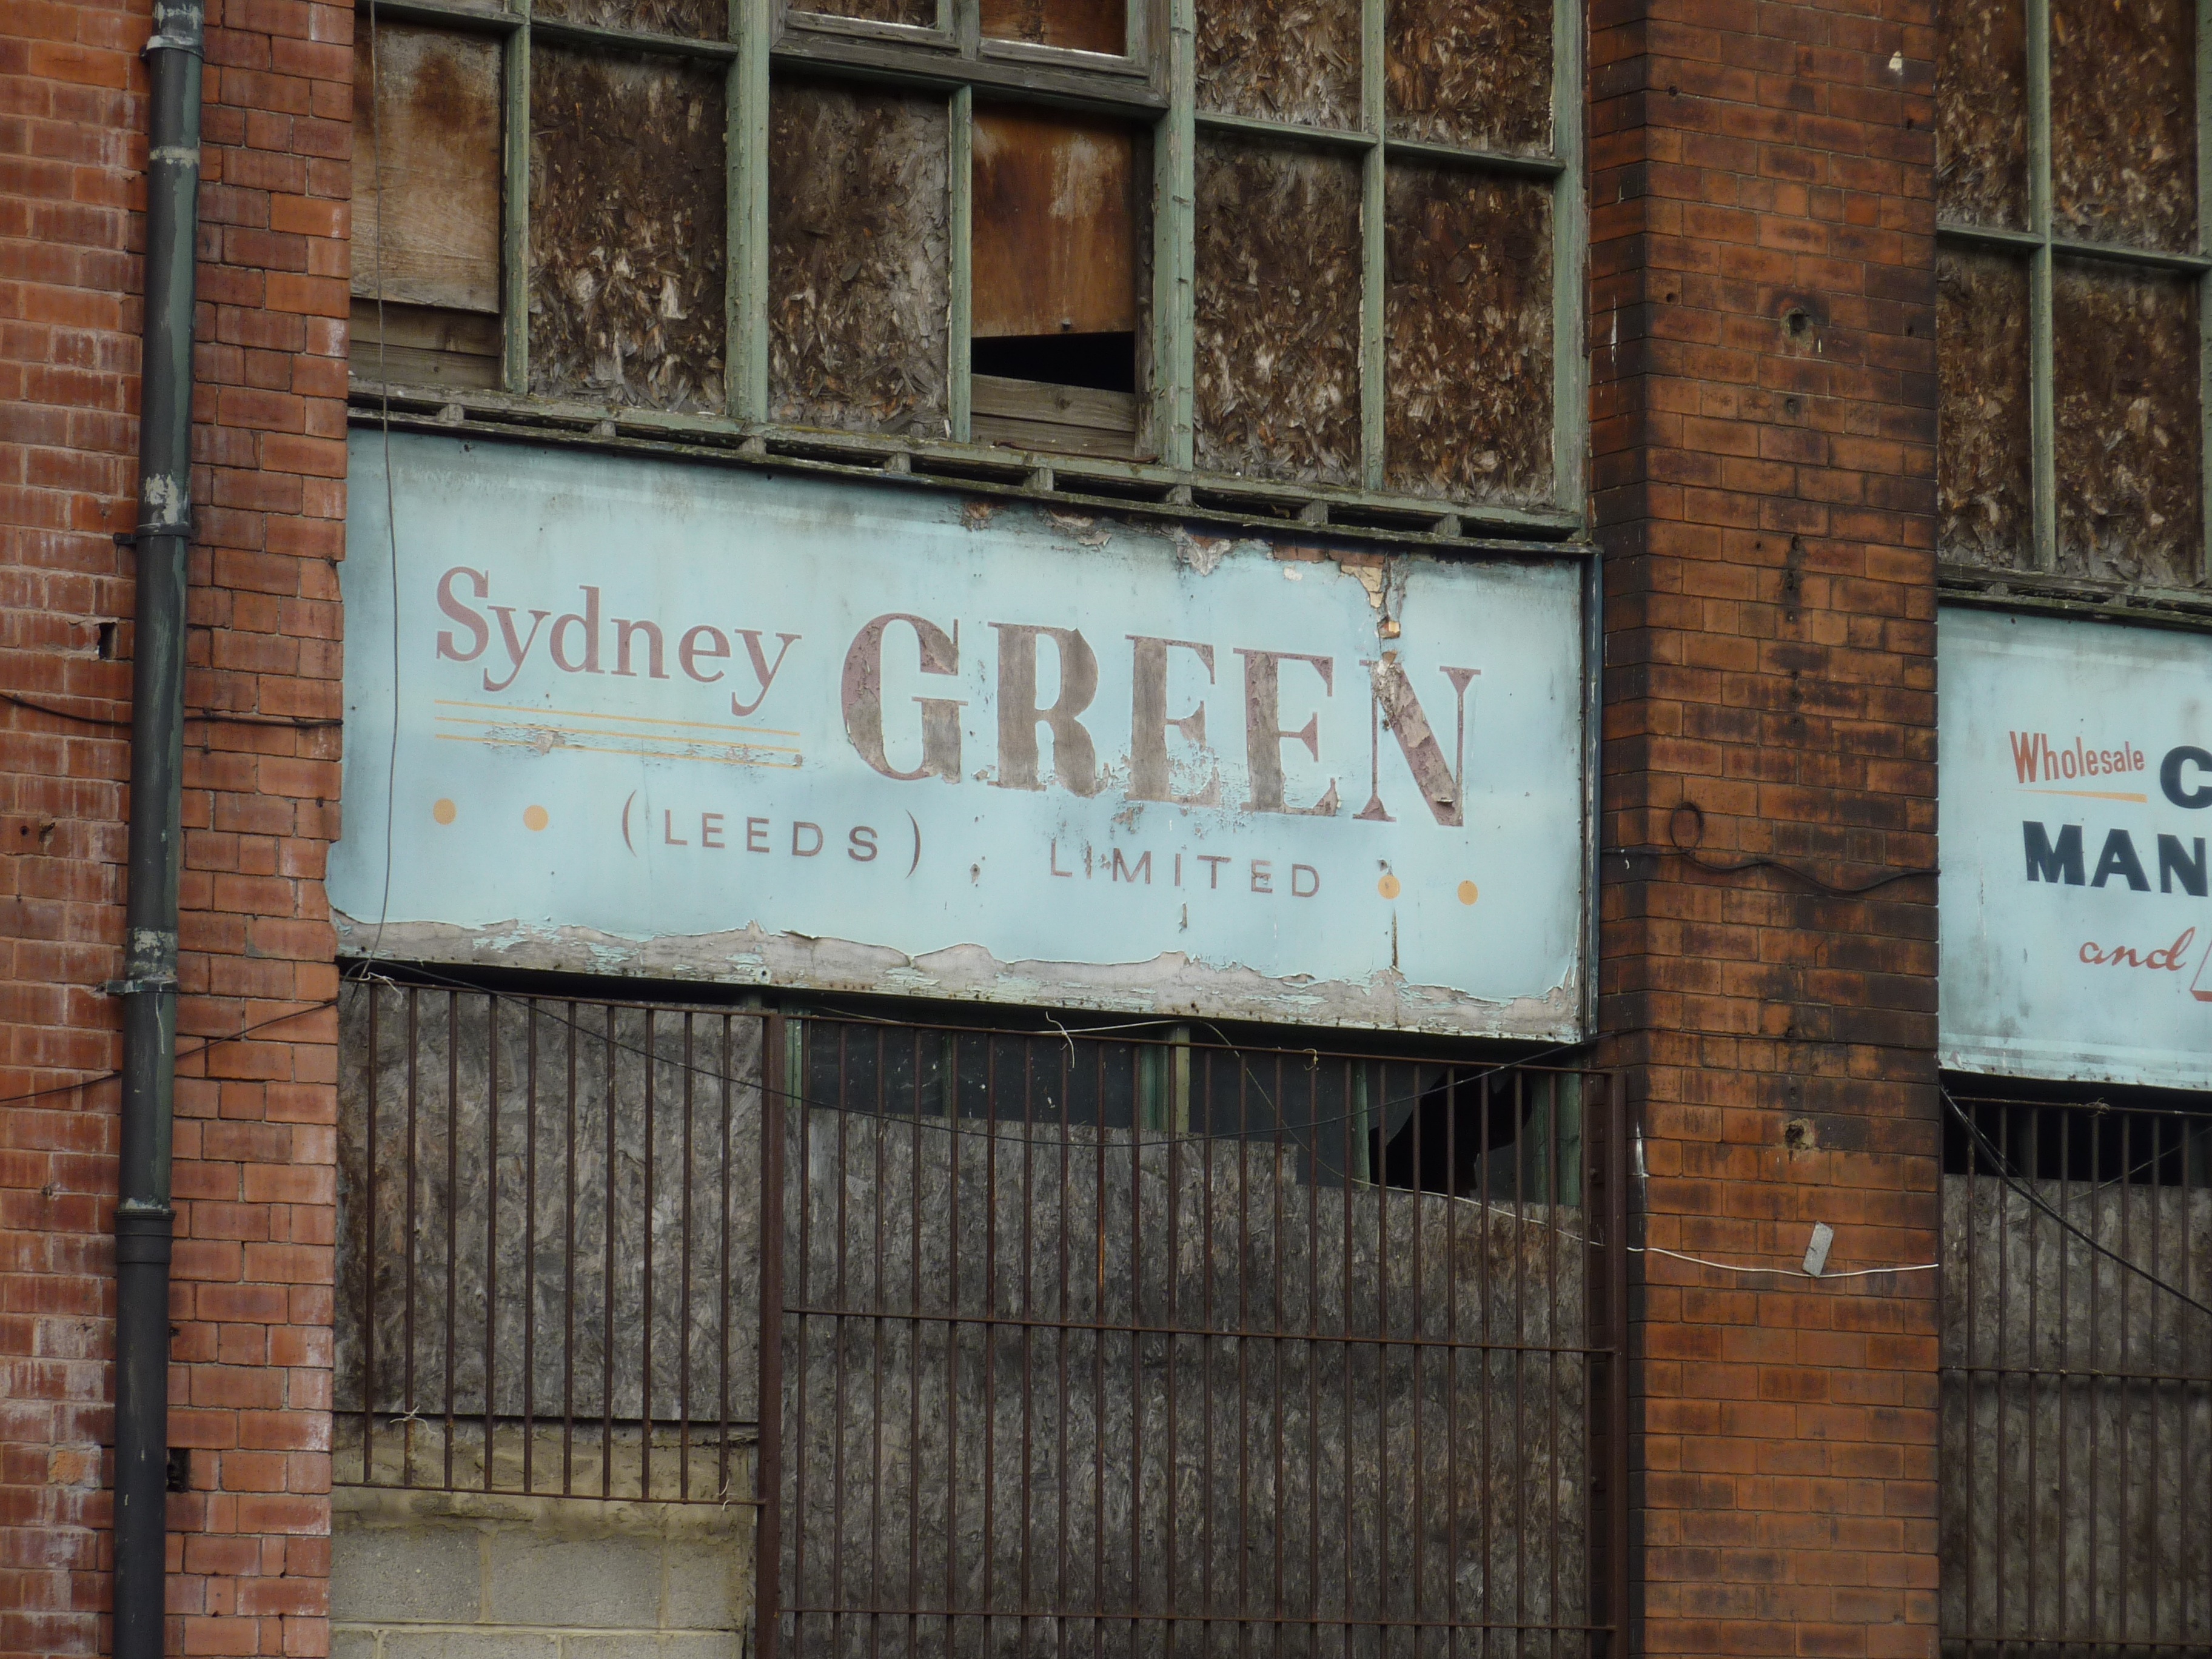
architecture, structure, street, vintage, town, building, old, city, urban, wall, sign, green, facade, exterior, street sign, historic, old building, brick, signage, history, scene, red brick, urban area, old green